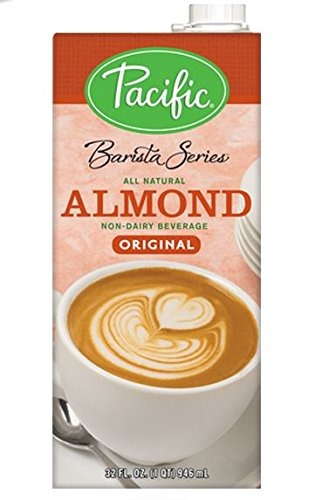
Item Name: Pacific Barista Series Original Almond Beverage 32 Oz - Pack of 3
Value: 96.0
Unit: Fl Oz

Price: 18.99